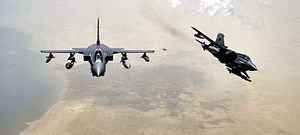
Multirollefly
RAF Tornados er et eksempel på et multirollefly
Multirollefly er et militærfly, der er konstrueret til at kunne udføre to eller flere af de opgaver som et konventionelt militærfly – jagerfly, bombefly, rekognosceringsfly, jagerbomber – udfører.